Tokugawa Ietsuna

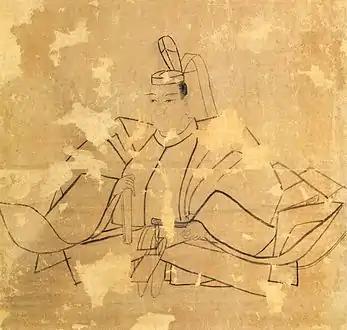
Tokugawa Ietsuna

was the fourth "shōgun" of the Tokugawa dynasty of Japan who was in office from 1651 to 1680. He is considered the eldest son of Tokugawa Iemitsu, which makes him the grandson of Tokugawa Hidetada and the great-grandson of Tokugawa Ieyasu.